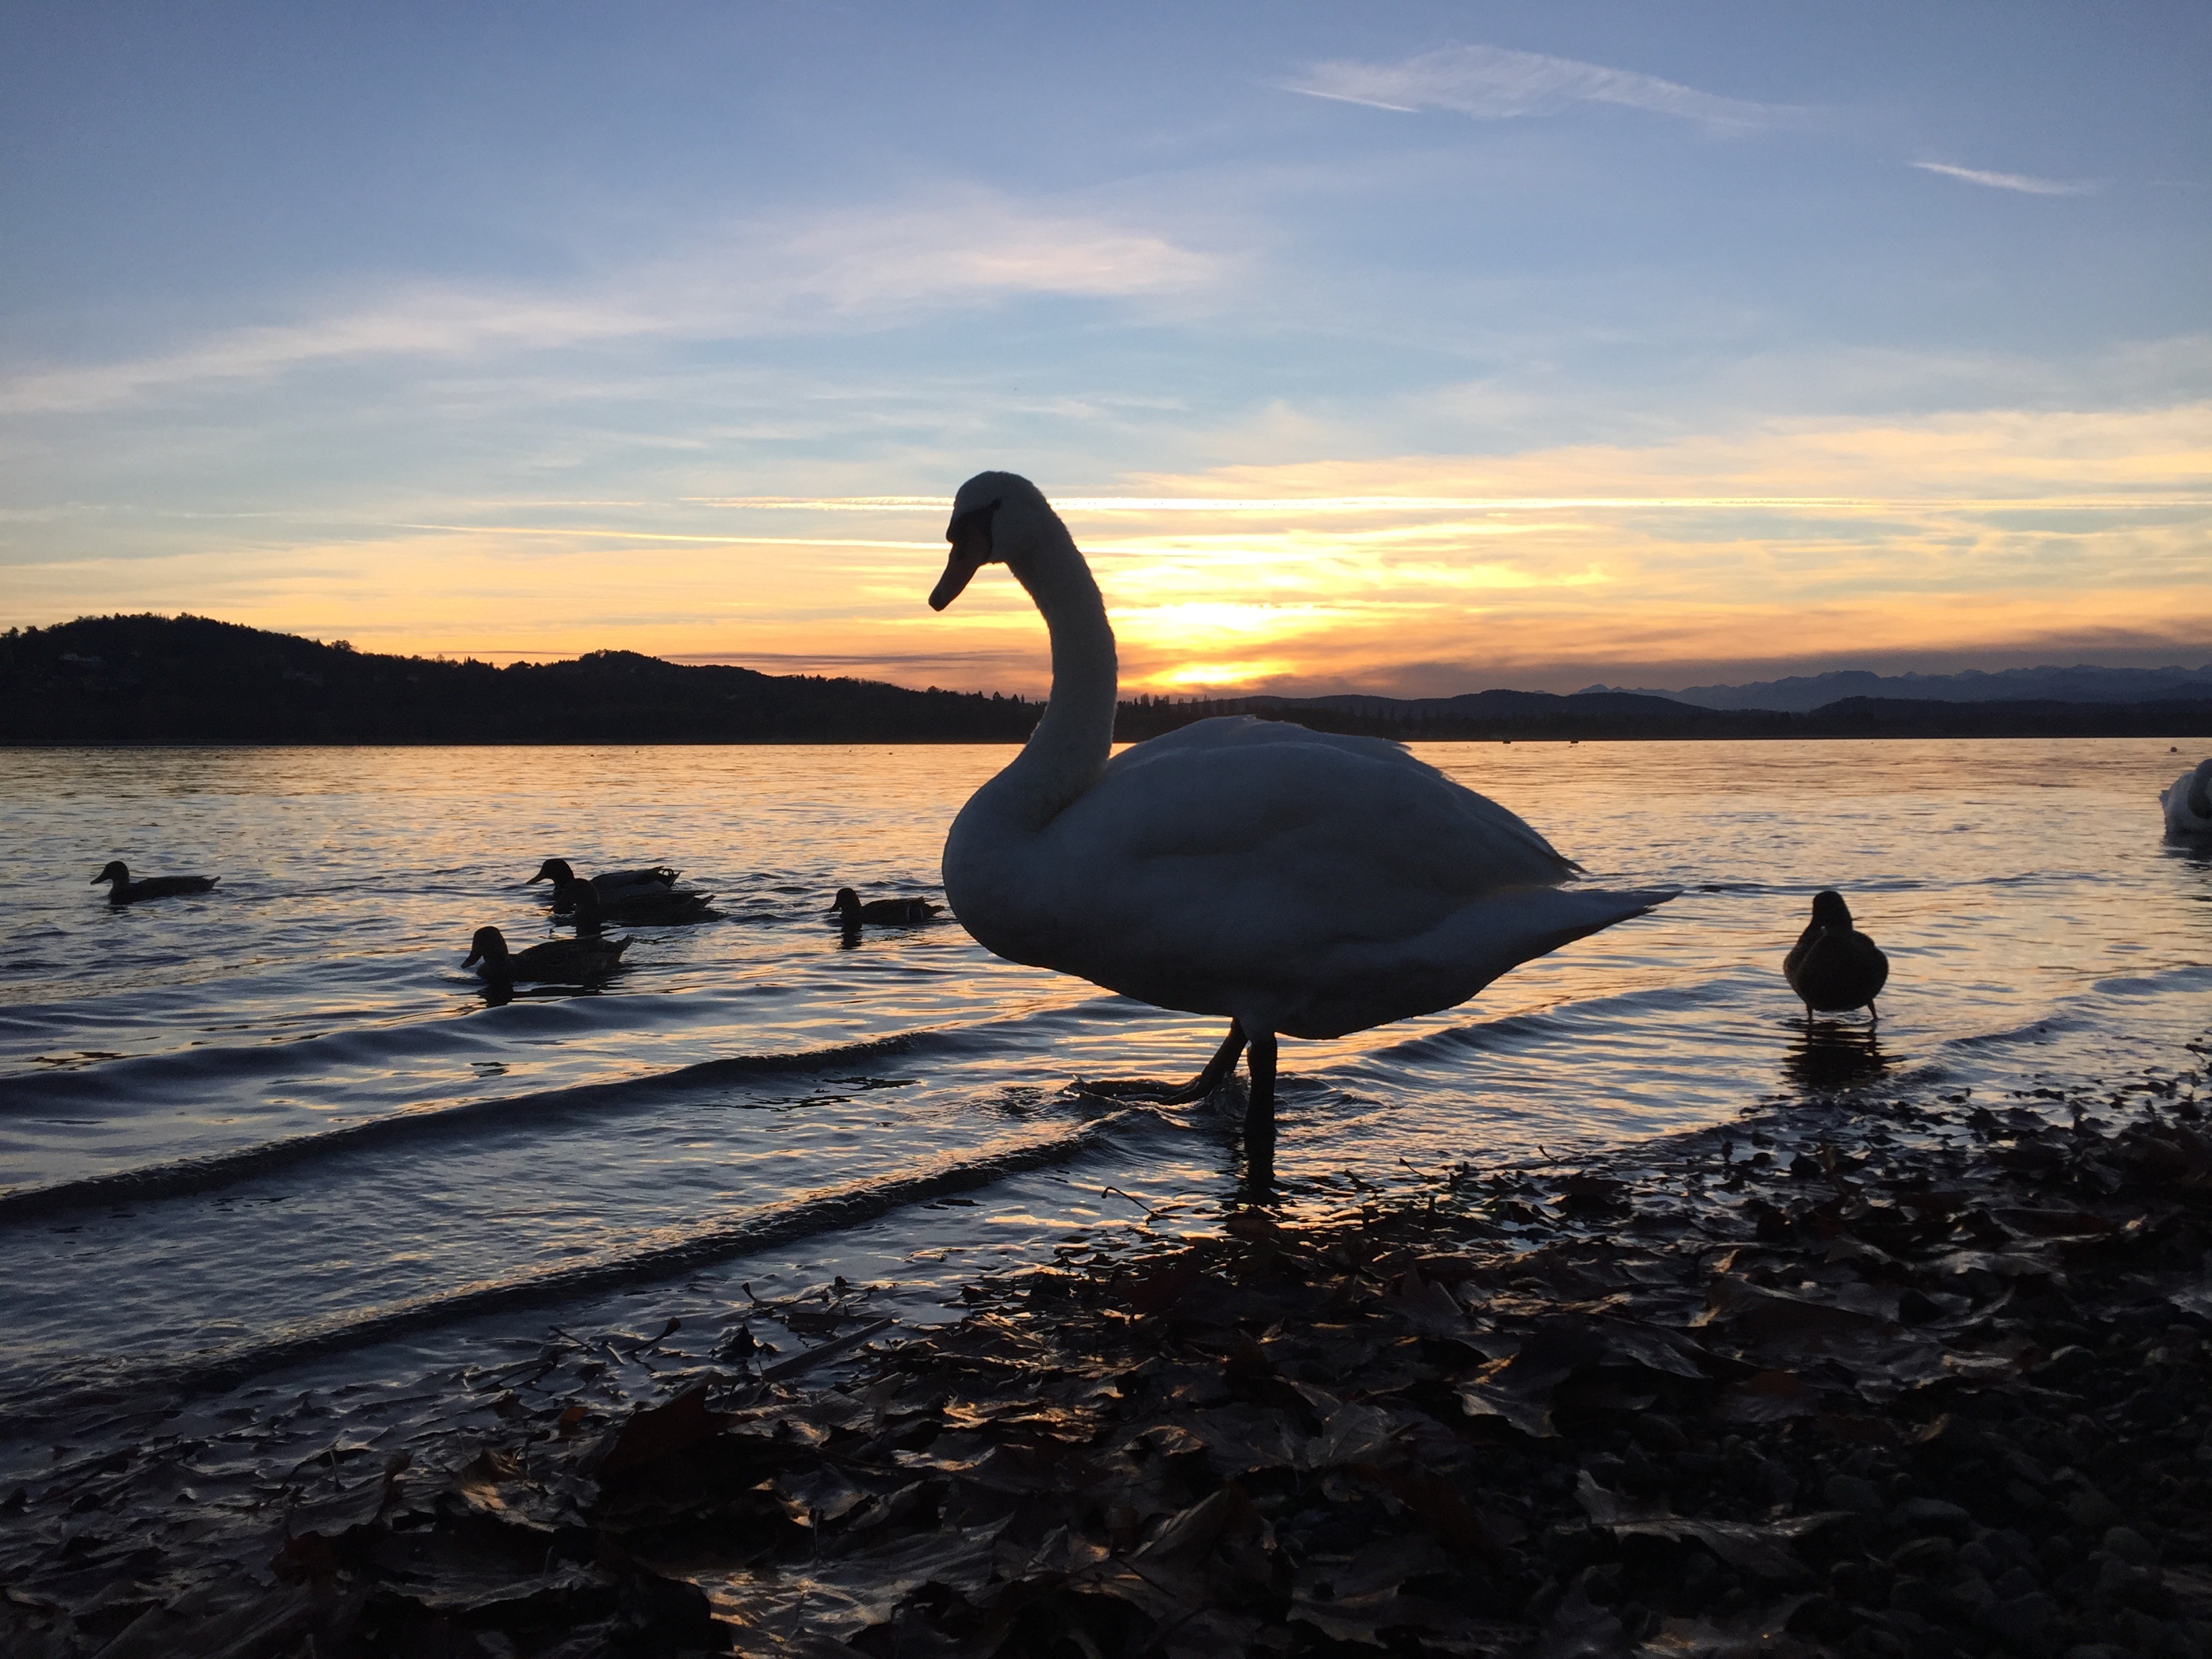
landscape, sea, water, nature, ocean, bird, sky, sunrise, sunset, morning, lake, dawn, dusk, evening, reflection, autumn, italy, swan, duck, ducks, waterfowl, water bird, lombardy, varese, ducks geese and swans